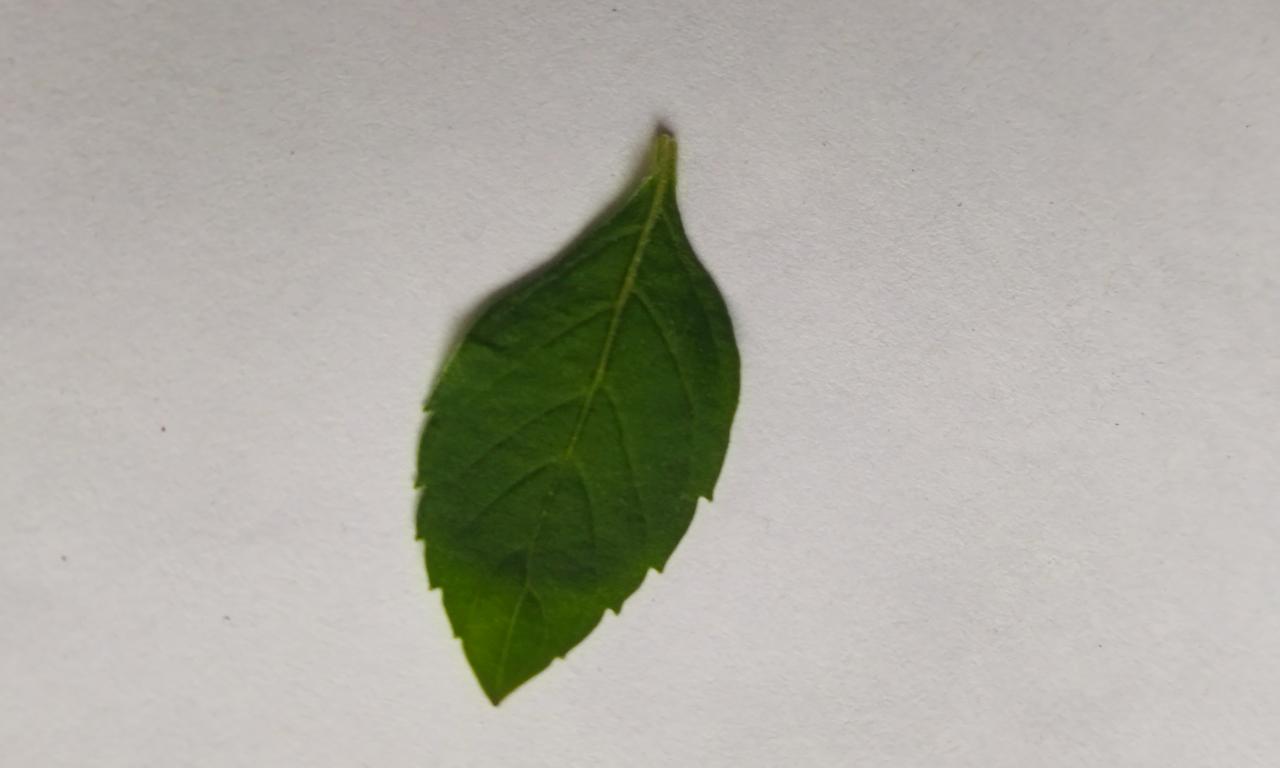
Label: Fresh